Shellfish allergy

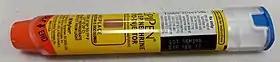
Epinephrine autoinjectors are portable single-dose epinephrine-dispensing devices used to treat anaphylaxis.

Treatment for accidental ingestion of shellfish products by allergic individuals varies depending on the sensitivity of the person. An antihistamine such as diphenhydramine may be prescribed. Sometimes prednisone will be prescribed to prevent a possible late phase Type I hypersensitivity reaction. Severe allergic reactions (anaphalaxis) may require treatment with an epinephrine pen, which is an injection device designed to be used by a non-healthcare professional when emergency treatment is warranted. Unlike for egg allergy, for which there is active research on trying oral immunotherapy (OIT) to desensitize people to egg allergens, reviews mention that there are no published clinical trials evaluating oral immunotherapy for shellfish allergy.